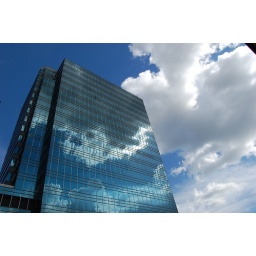
The sky and the clouds reflect from the windows of a building in Eastwood, Libis.